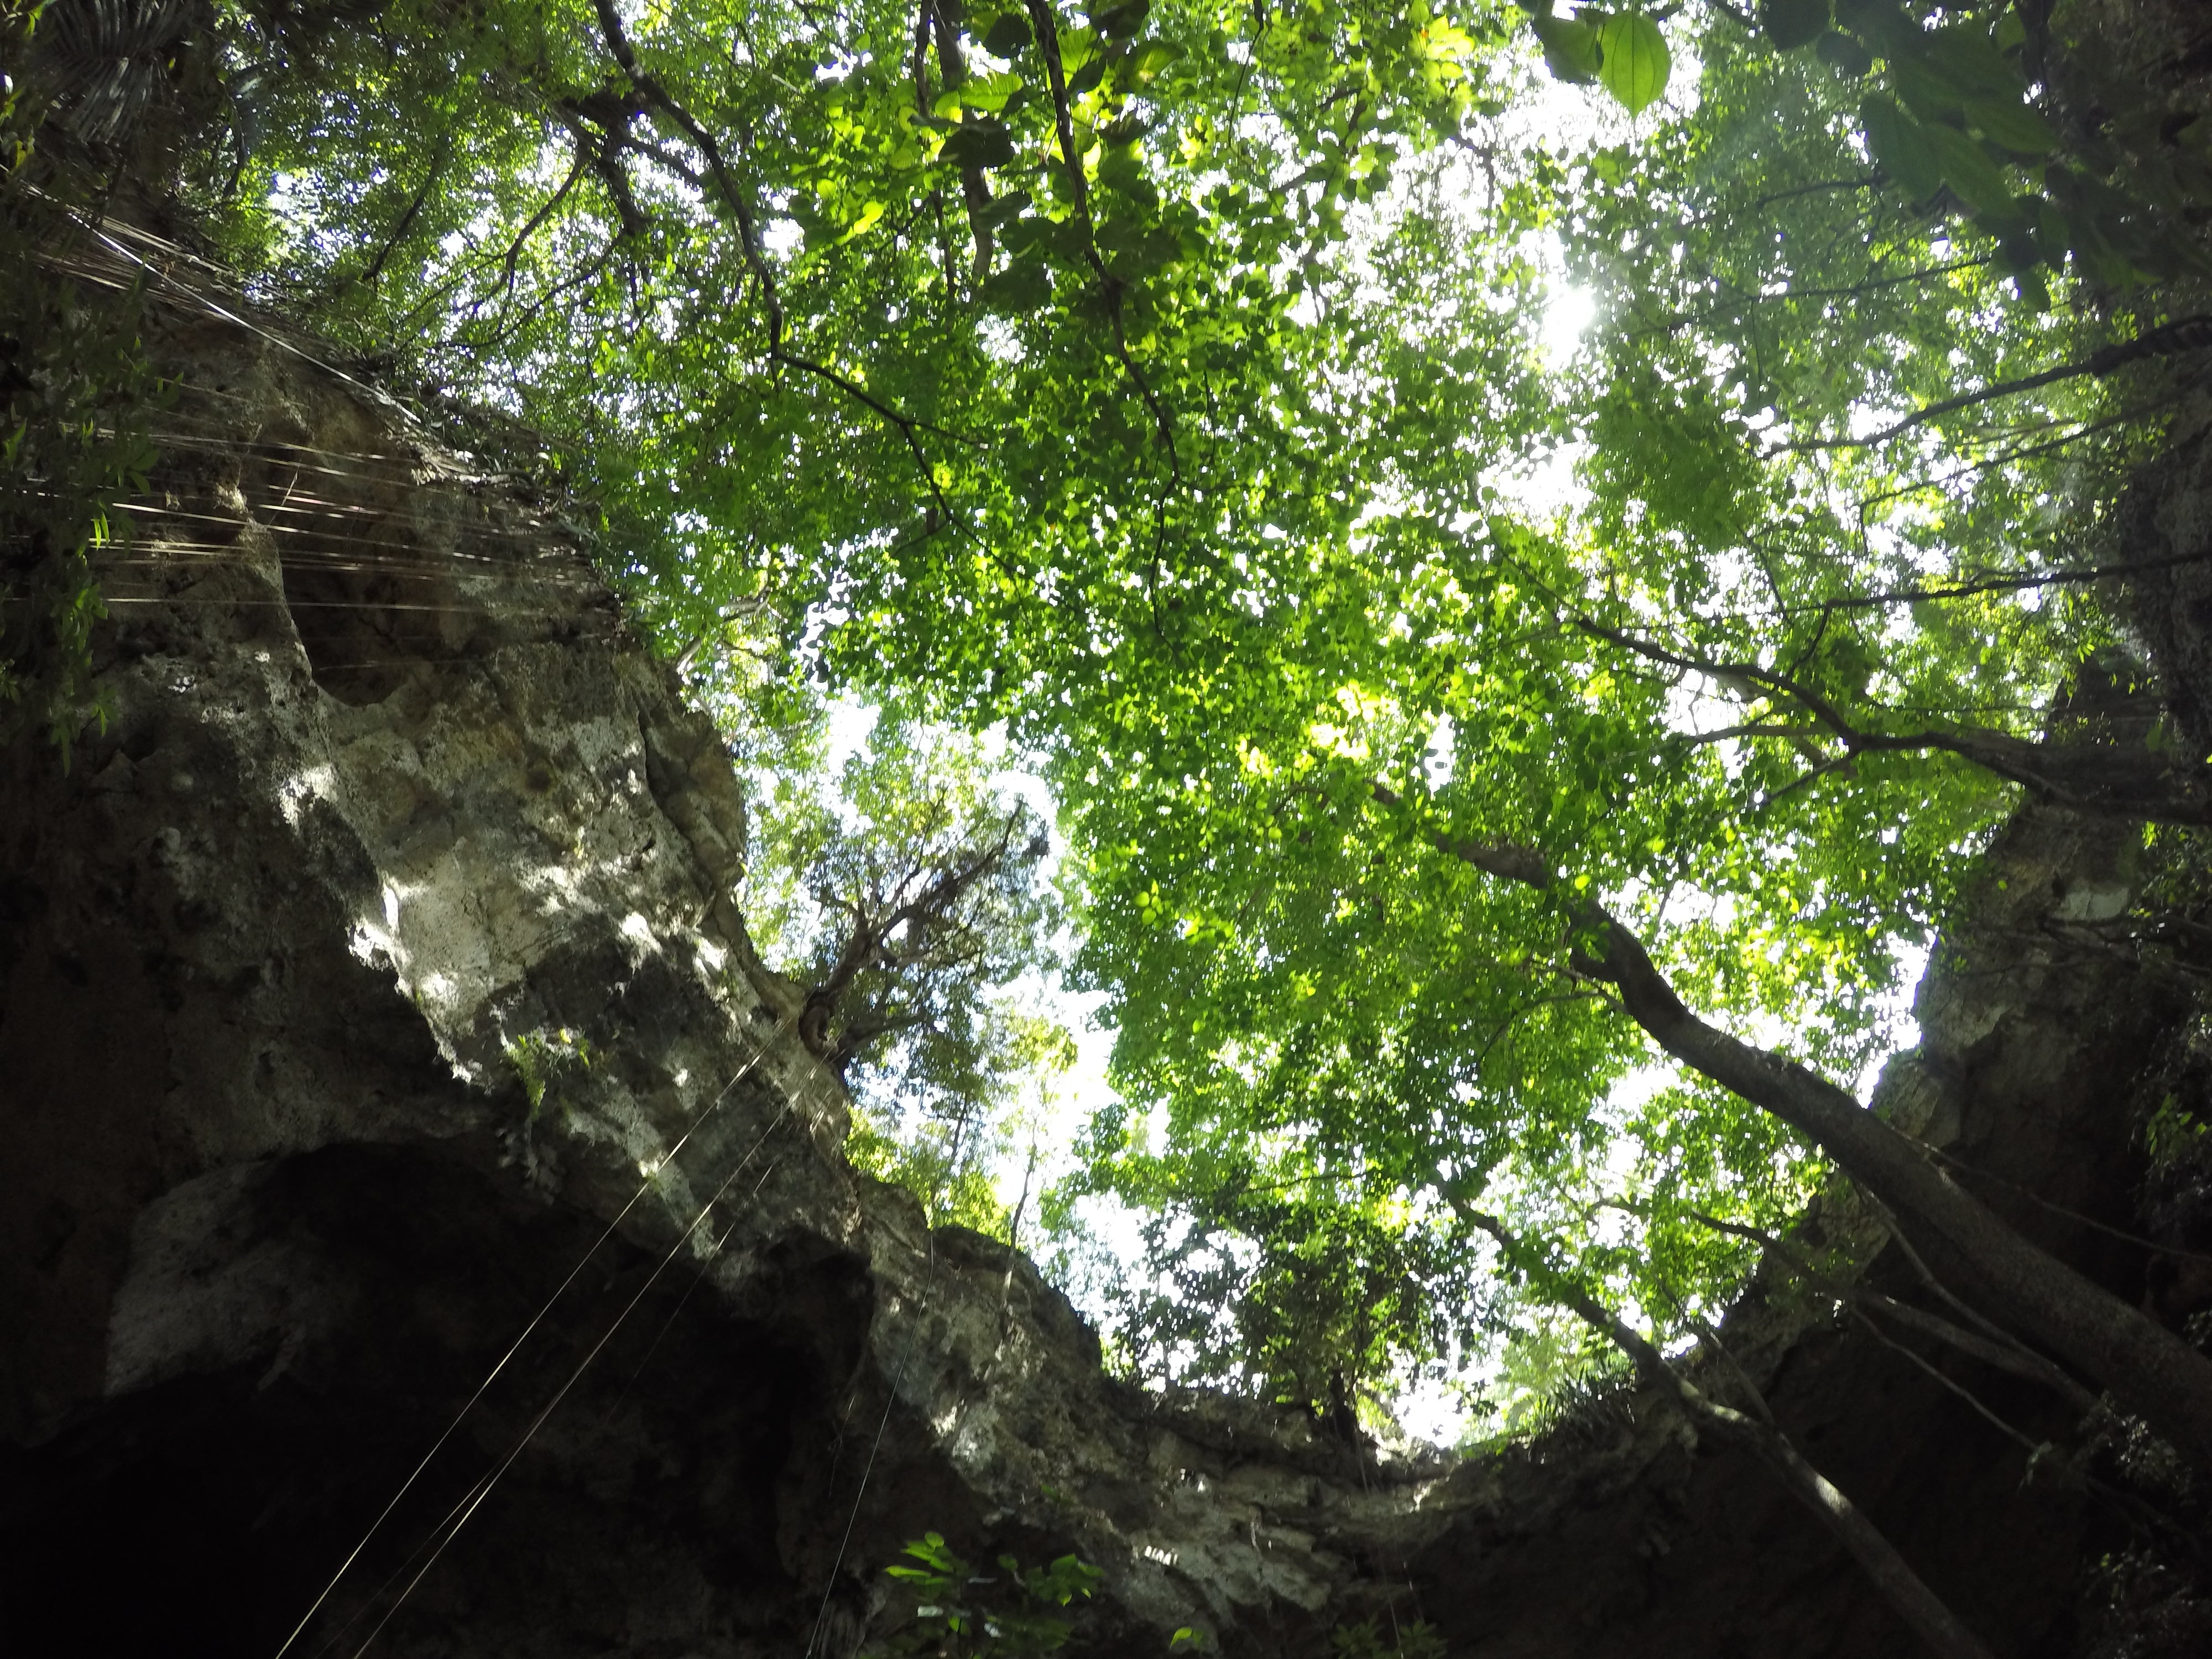
tree, nature, forest, branch, sunlight, leaf, green, jungle, rainforest, ravine, woodland, habitat, old growth forest, woody plant